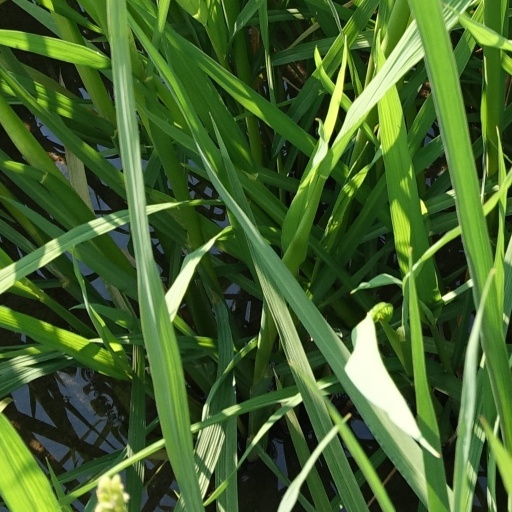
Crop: rice